Port Solent

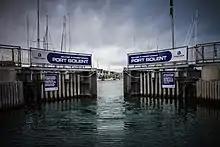
Port Solent Marina Lock Gates

Port Solent is the commercial business name of a housing and leisure development located in the Paulsgrove suburb of the English city of Portsmouth, Hampshire, comprising a marina, a housing estate, shopping and leisure facilities.